Khajaguda

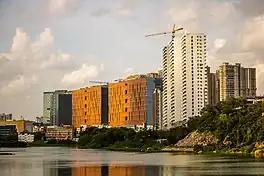
Khajaguda Talab

Khajaguda rock formation is spread across 180 acres in Nanakramguda and are reportedly around 4.4 billion years old, i.e. as old as the f Earth’s crust. These are one of the oldest forms of rocks, and are made of gneissic granite. Usually over a period of time, newer rocks are supposed to form over these tough base rocks. In Khajaguda, newer rocks did not form over these billion year old rocks and they remained exposed to atmosphere till date. These rock formations are being wiped out due to construction activities and encroachment.